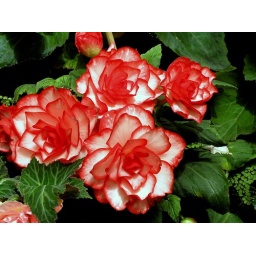
Begonia flowers in the hot house at Wellington Botanical Gardens.